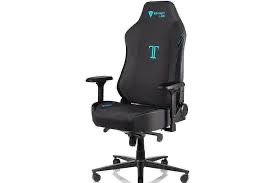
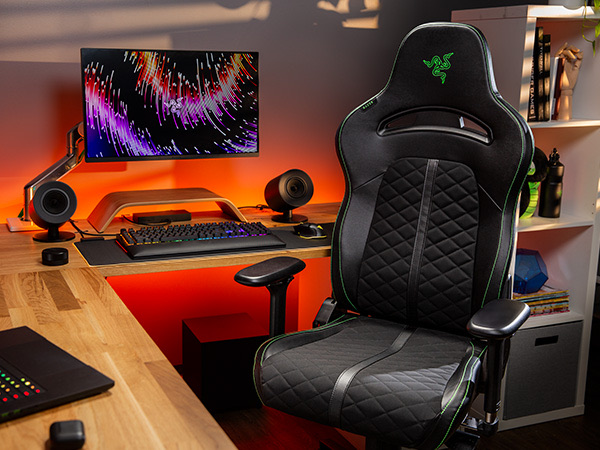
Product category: items_chair
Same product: no